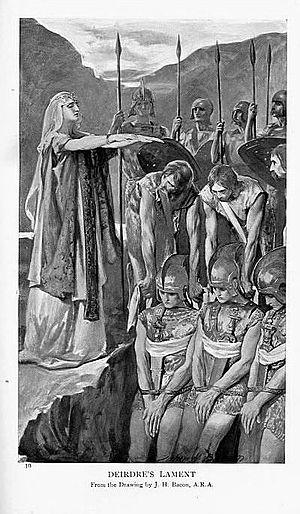
Deirdre ou Derdriu, dont le nom signifie « Douleur », est une jeune fille à la beauté tragique de la mythologie celtique irlandaise. Sa légende appartient au Cycle d'Ulster, elle est décrite dans le Longes mac nUislenn.
Longes mac nUislenn est un récit en prose de mythologie celtique irlandaise appartenant au Cycle d'Ulster. Il met en scène l'exil de la belle Deirdre avec son amant Noise et ses frères, à cause de la jalousie du roi d'Ulster, Conchobar, qui comptait prendre la jeune fille pour épouse. Les exilés reviennent lorsque le roi leur promet de les accepter paisiblement. Il rompt sa promesse et fait tuer les frères, retenant Deirdre pour lui pendant un an avant qu'elle ne se suicide.